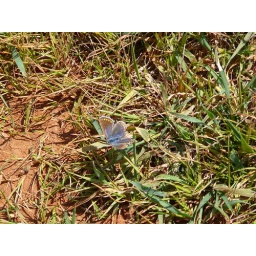
common blue butterfly near praia da luz